Consulate General of the United States, Shenyang

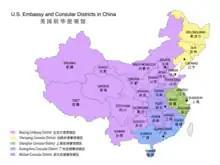
The yellow area is the Shenyang consular district

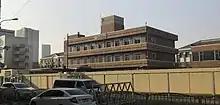
Consulate General of the United States in Shenyang

The U.S. Consulate in Shenyang was opened in 1904. It was originally housed in two abandoned Chinese temples, "Temples 'Yi Kung Ssu' and 'Scwang Chen Ssu' located outside the Little West Commerce Gate." Sometime before 1924, the Consulate moved to No. 1 Wu Wei Lu, a building which used to house the Russian Consulate. At the time, the United States had several other Consulates in Northeast China, including in Harbin and Dalian. These appear to have been closed by World War II. The Shenyang Consulate operated for most of the war and closed in 1949 after the new Chinese Communist Party authorities had imprisoned the remaining consulate staff in their offices for almost a year before expelling them. In 1984, five years after the United States recognized and formally established diplomatic relations with the government in Beijing, the Consulate reopened.